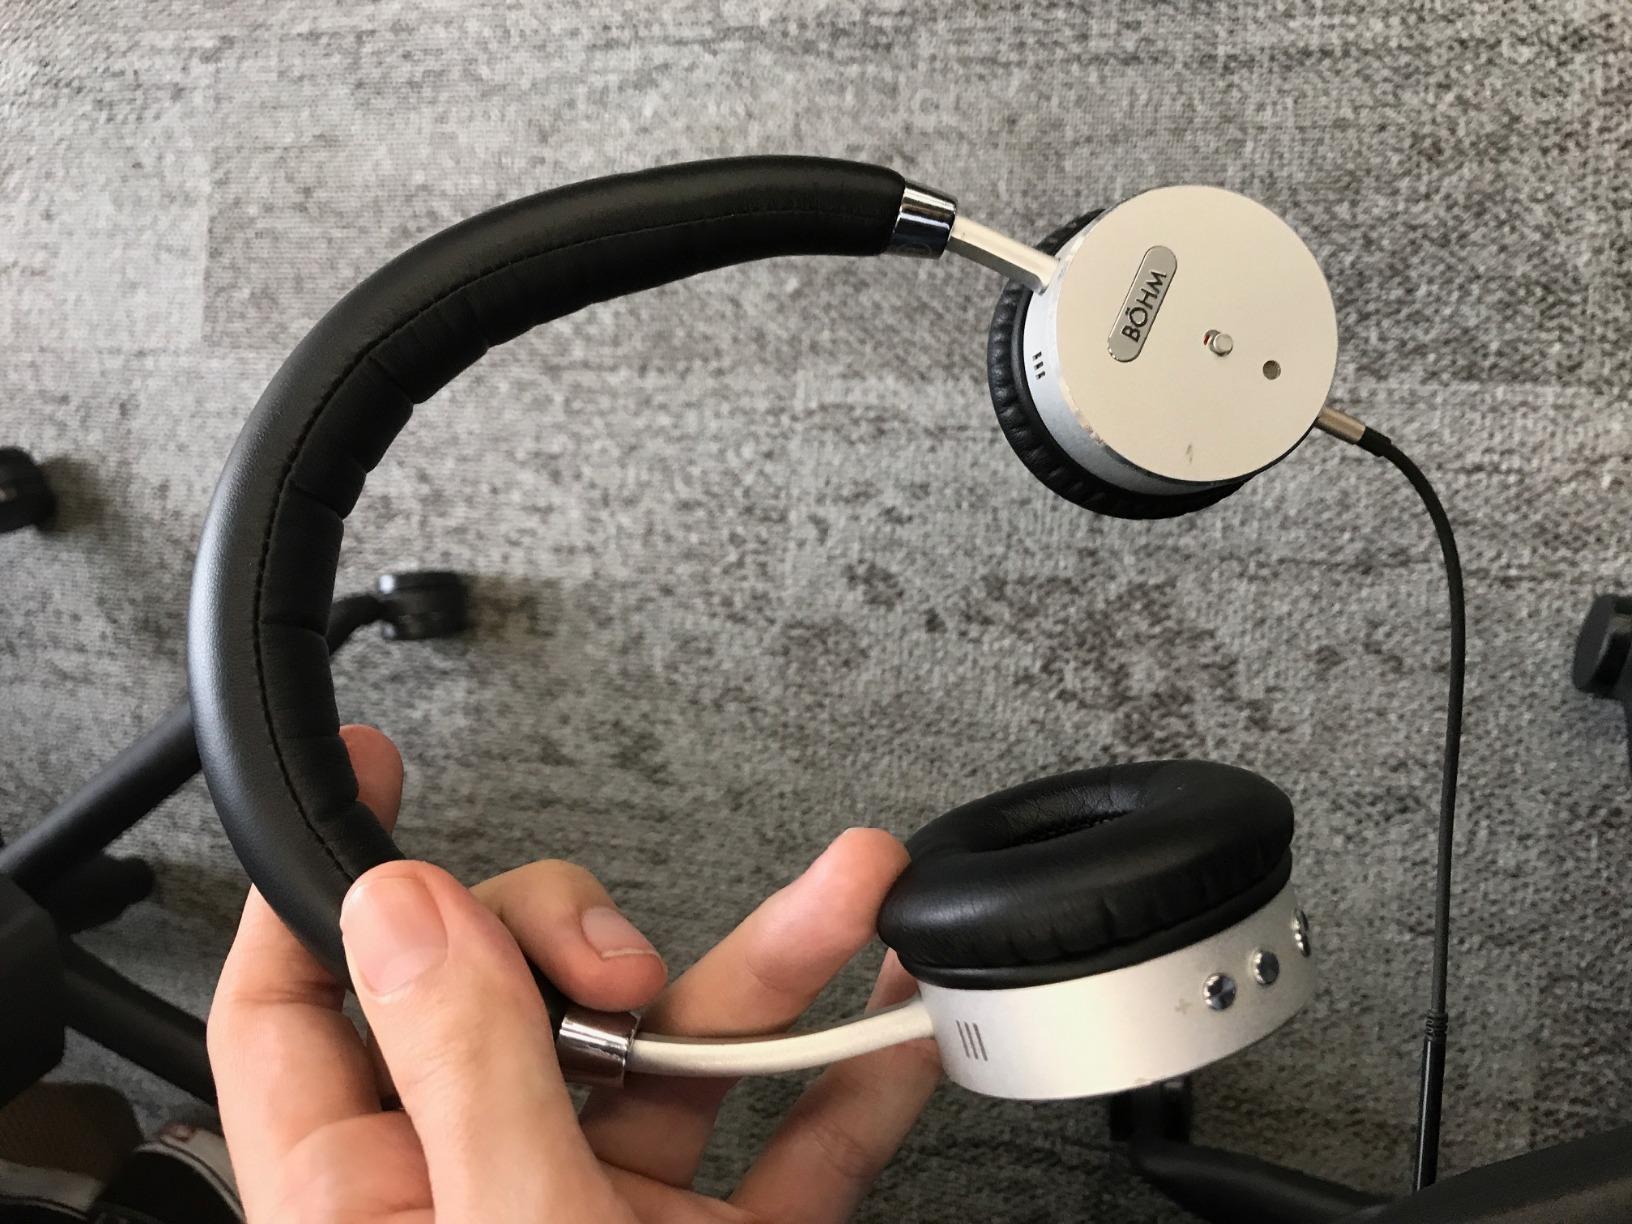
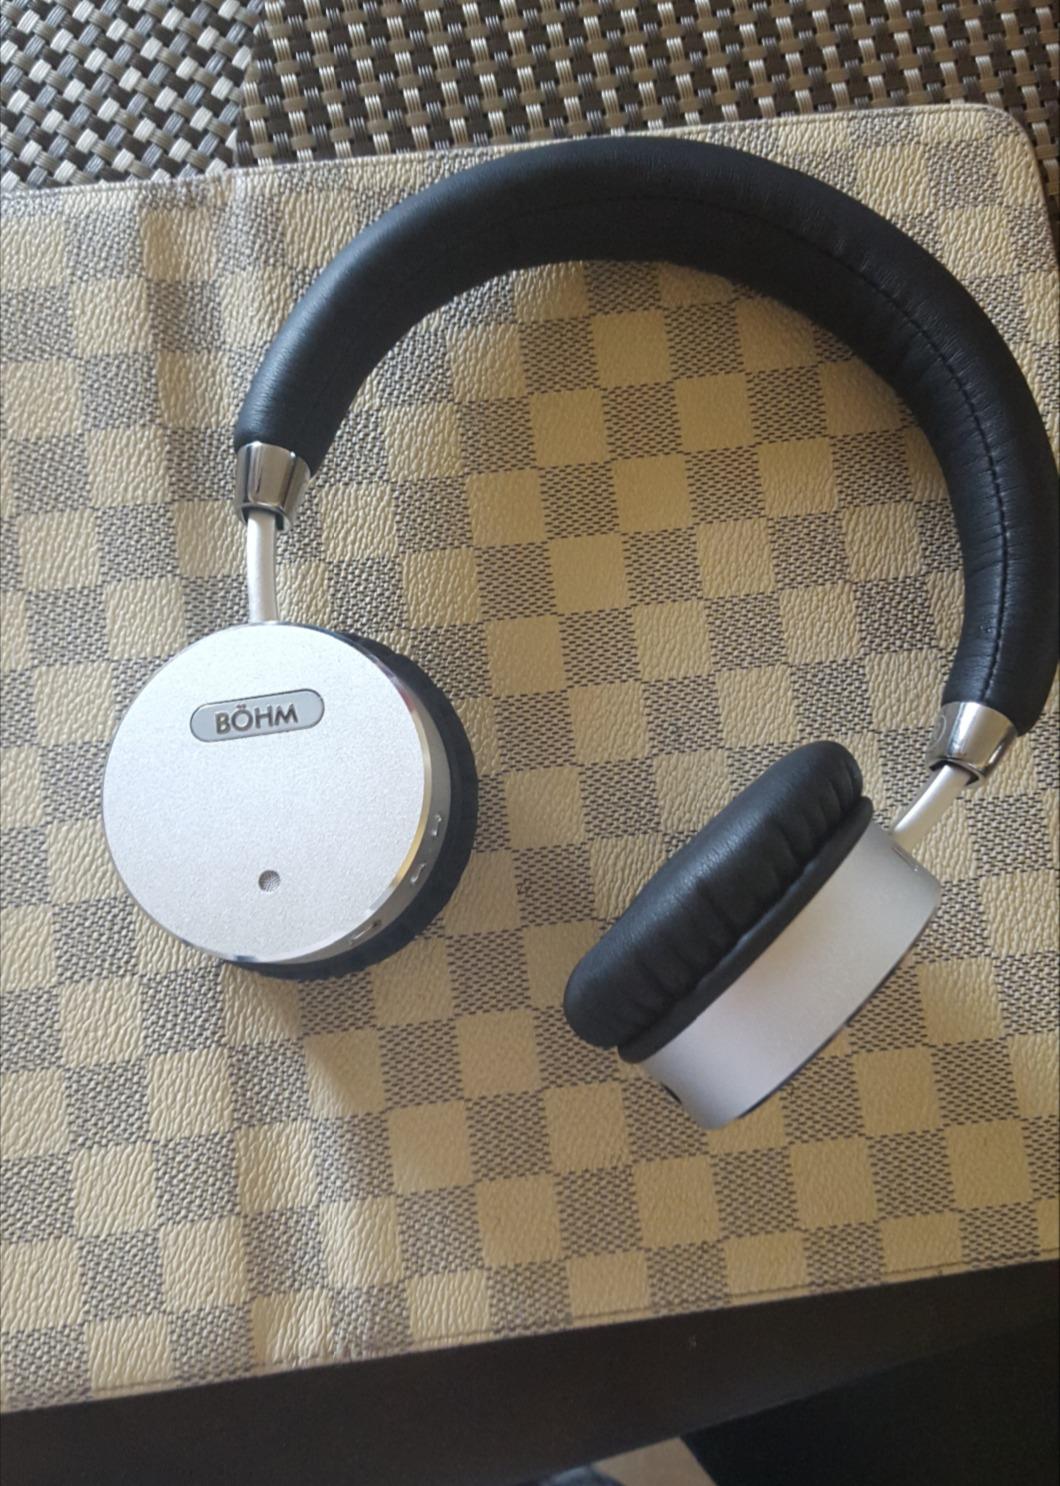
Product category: headphones
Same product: yes